Mode dial

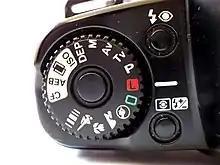
Some dials have more modes.

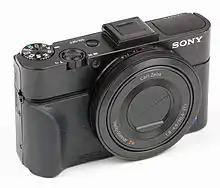
Sony Cyber-shot DSC-RX100 II, with two distinct automatic modes: "intelligent auto" (green "i📷") and "superior auto" (golden "i📷+")

A mode dial or camera dial is a dial used on digital cameras to change the camera's mode. Most digital cameras, including dSLR and mirrorless cameras, support modes, selectable either by a rotary dial or from a menu. On point-and-shoot cameras which support modes a range of scene types is offered. On dSLR and mirrorless cameras, mode dials usually offer access to manual settings. The more compact point-and-shoot cameras, and cameras offering a great many modes, do not have mode dials, using menus instead. Some interchangeable lenses themselves offer control over things such as aperture, reducing the need for mode support in the camera body.